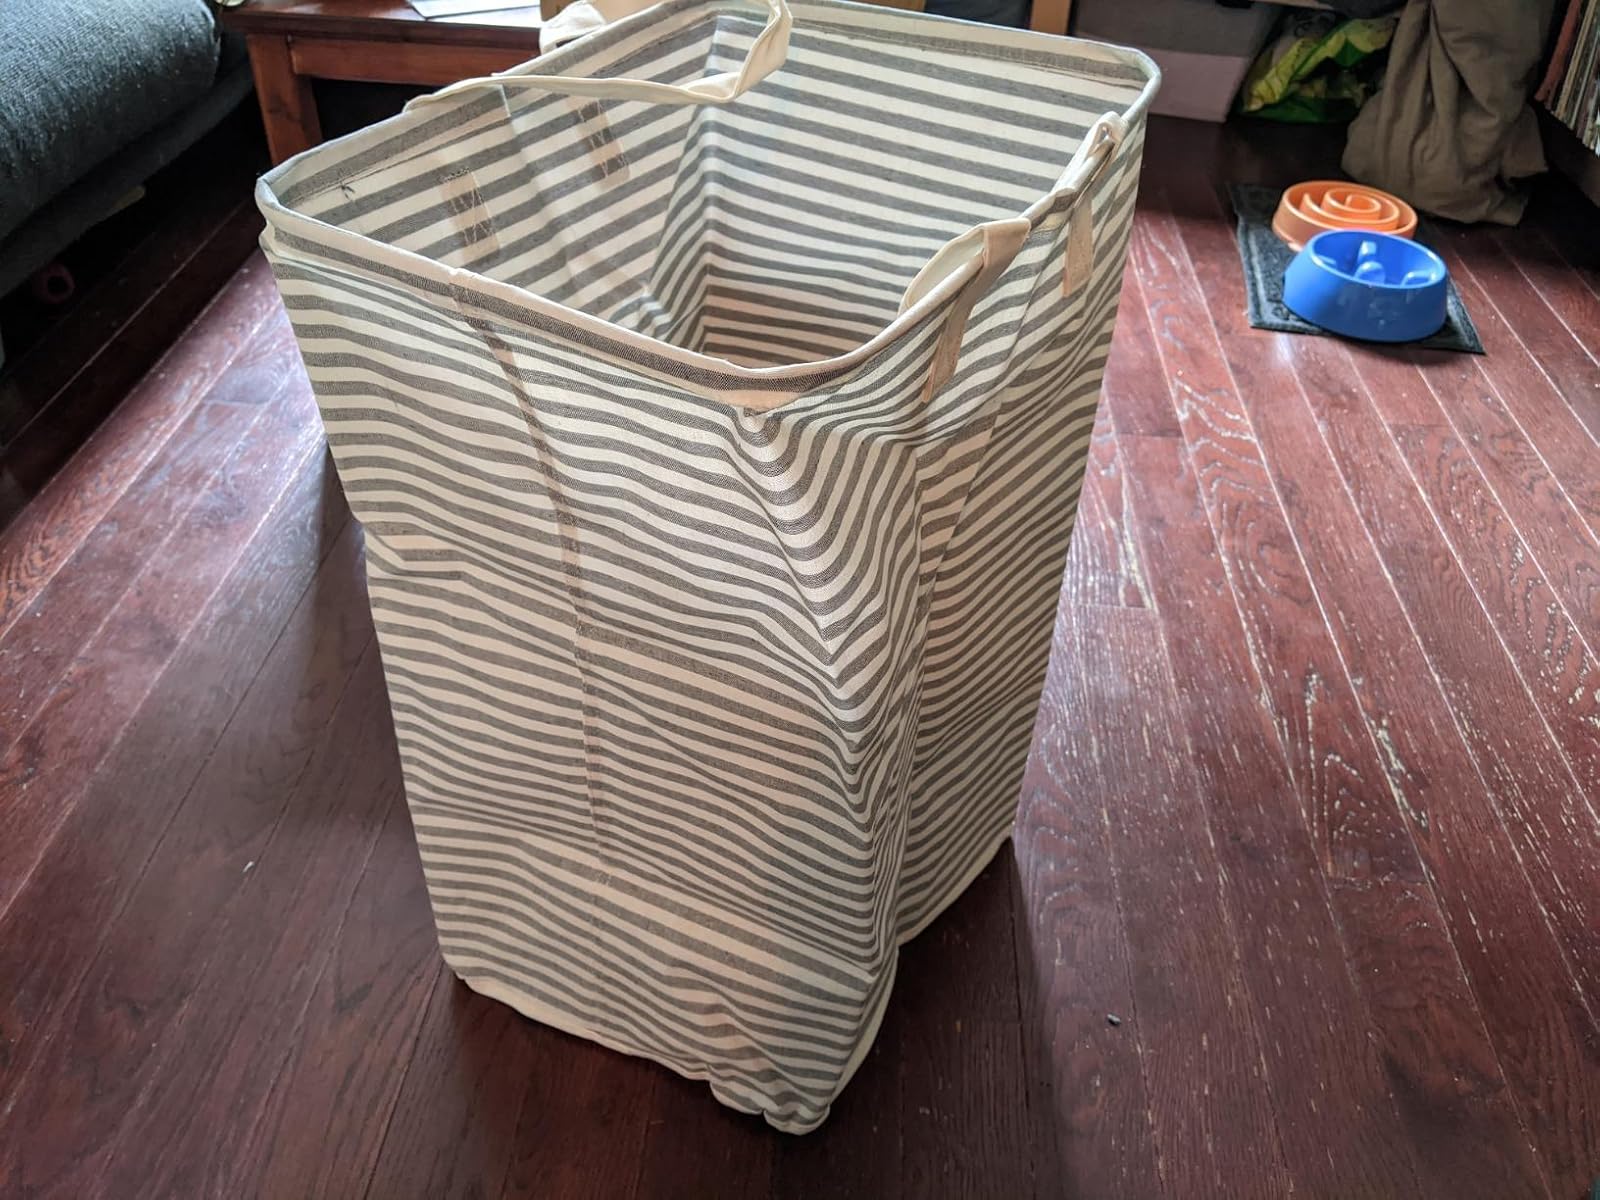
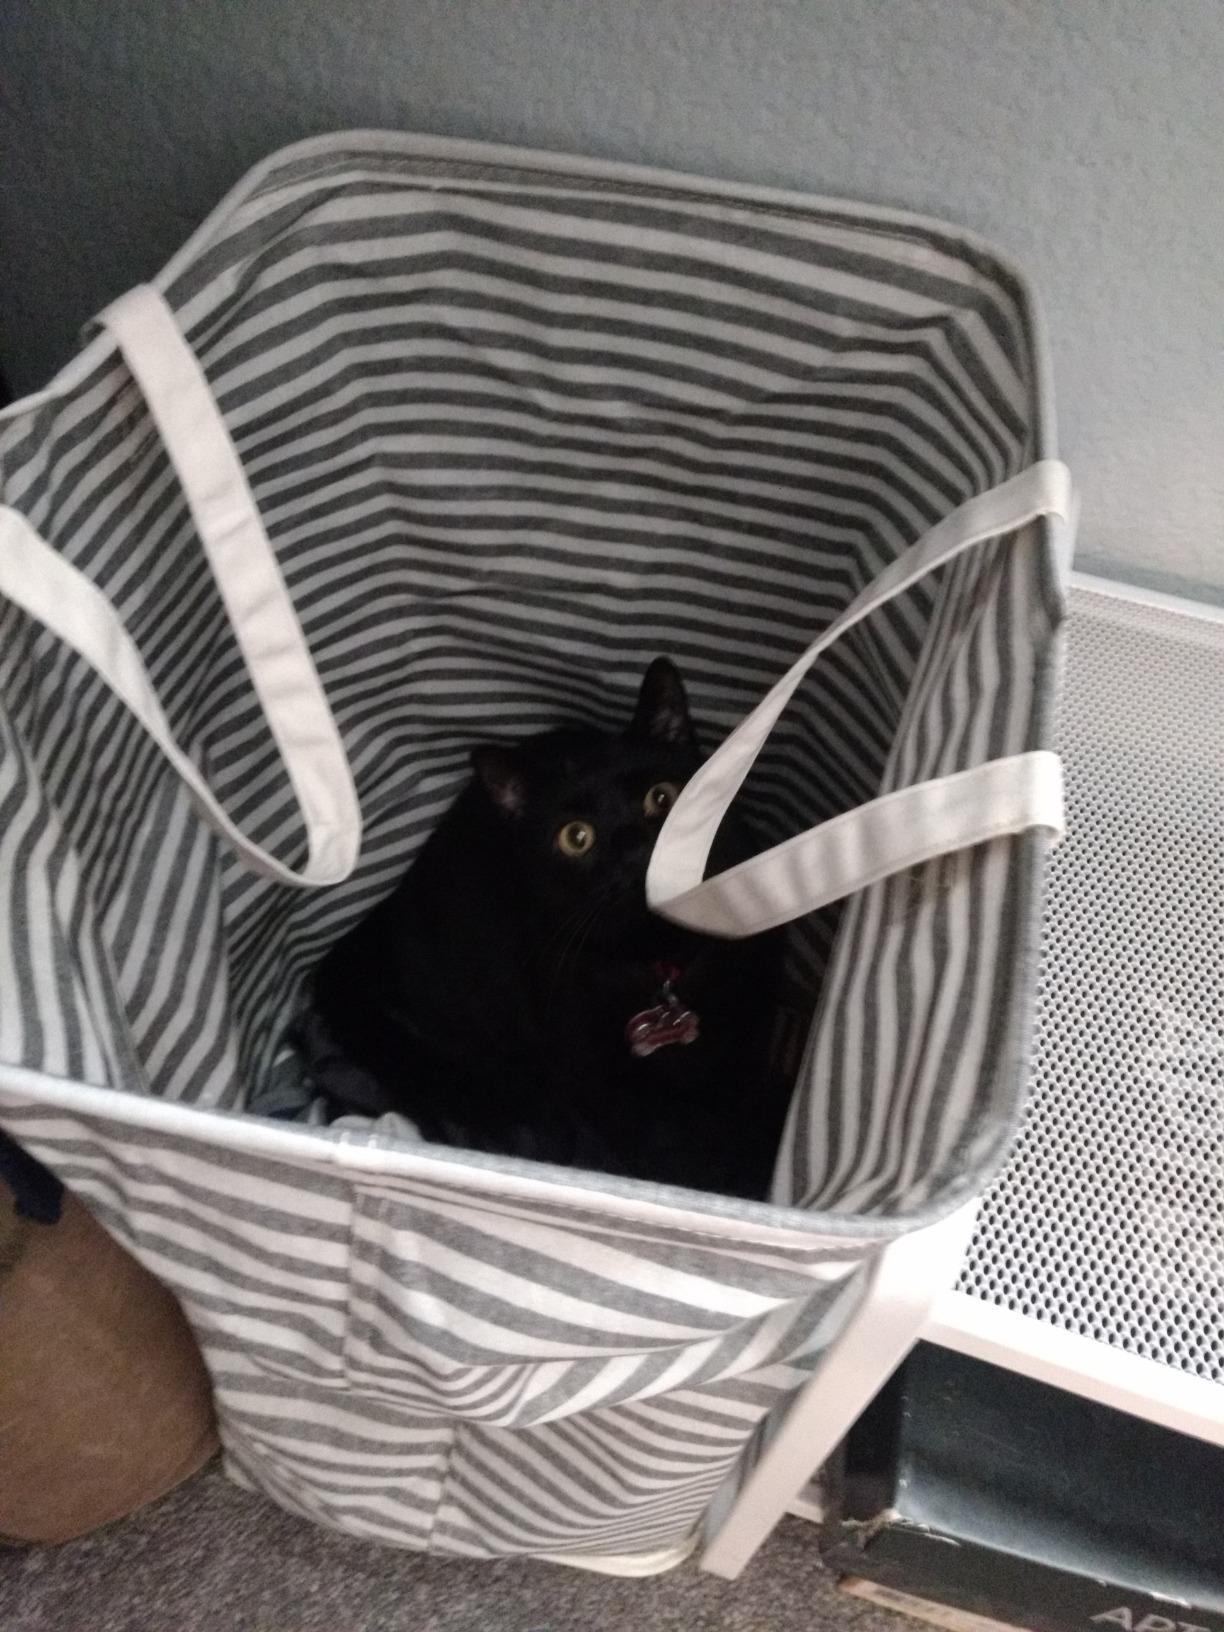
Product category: items_hamper
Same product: yes